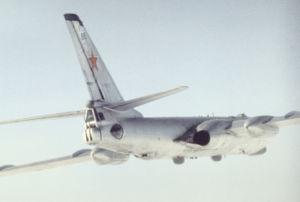
Le Tu-16 est un bombardier biréacteur, conçu par Tupolev en Union soviétique, au début des années 1950. Bien que souvent considéré comme obsolète, sa polyvalence lui a permis de rester en service au sein des forces aériennes russe, ukrainienne et chinoise, ce qui en fait un des rares appareils militaires dont la carrière opérationnelle dépasse le demi-siècle.